Iimori Mountain

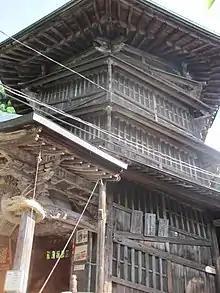
Sazae-dō

Iimori Mountain has been heavily commercialized and the site includes many souvenir shops and exhibitions. The staircases from the foot of the mountain to the top are fairly steep, though there is an escalator. Downhill from Iimori Mountain stands , a hexagonal wooden pagoda built in the 18th century, which formerly sealed 33 statues of a Buddhist goddess. The statues were removed in accordance with the "Shinbutsu bunri" policy during the Meiji period (1868–1912). Another shrine at the site is , near Sazae-dō, which was built during the late 17th century and deifies a white snake as a god of abundance and fertility.